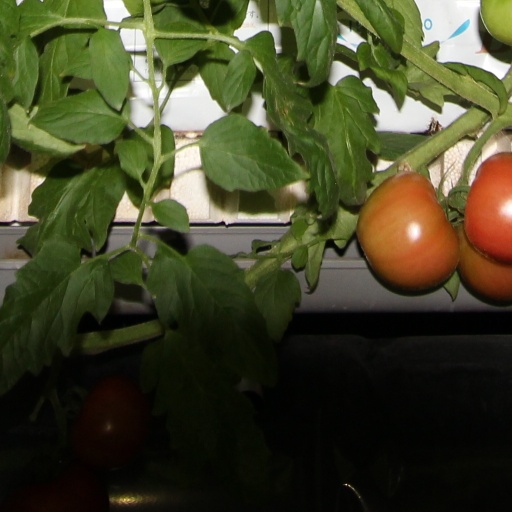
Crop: tomato